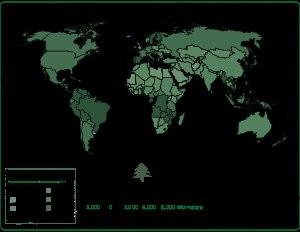
Cet article présente la surface occupée par la forêt dans tous les pays du monde, et dans certaines unités géographiques comprises dans ces pays.